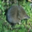
Label: shrew